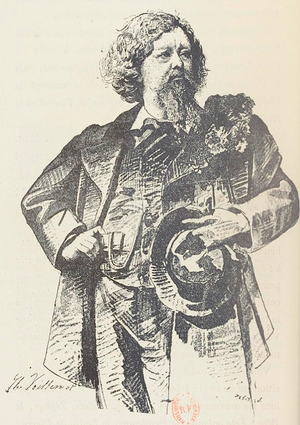
André Charles Voillemot, né le 9 ou 13 décembre 1823 à Paris, et mort le 9 avril 1893 dans cette même ville, est un peintre français.